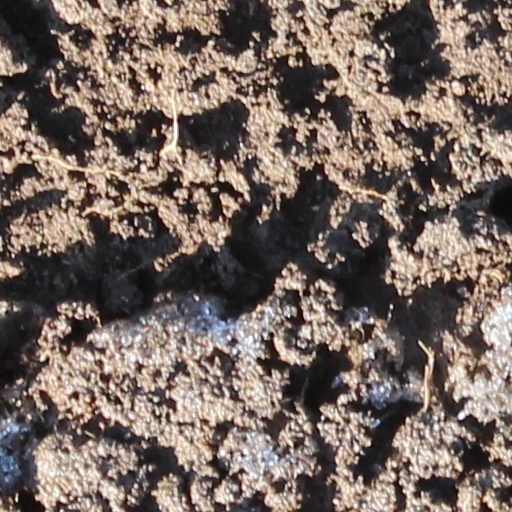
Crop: wheat